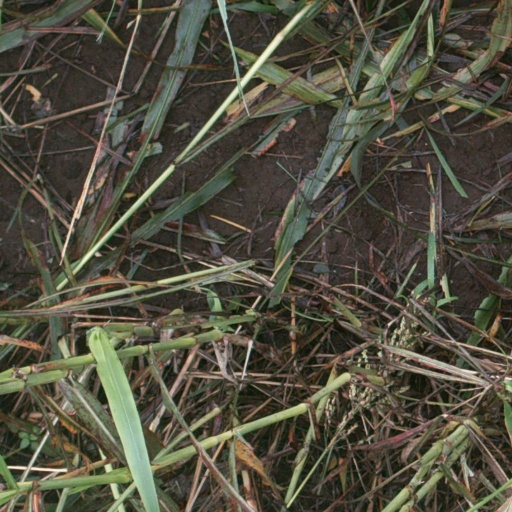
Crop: sorghum